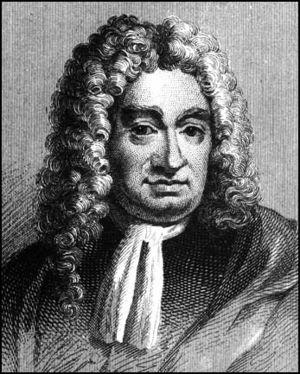
sujet: Daniel Defoe source: http://cepa.newschool.edu/het/profiles/defoe.htm licence:
La révolution financière britannique marque un ensemble de créations et d'améliorations d'outils financiers en Angleterre au début du XVIIIᵉ siècle. Elle est pour de nombreux historiens, dont François Crouzet ou Fernand Braudel, qui la fait commencer dès 1694, l'une des explications de la précocité de la révolution industrielle au Royaume-Uni, grâce à la multiplication de sources de financement destinées à des objectifs précis : Bourse, banques commerciales, assureurs, emprunts publics et maritimes.
Charles John Huffam Dickens, né à Landport, près de Portsmouth, dans le Hampshire, comté de la côte sud de l'Angleterre, le 7 février 1812 et mort à Gad's Hill Place à Higham dans le Kent, le 9 juin 1870, est considéré comme le plus grand romancier de l'époque victorienne. Dès ses premiers écrits, il est devenu immensément célèbre, sa popularité ne cessant de croître au fil de ses publications.
La Maison d'Âpre-Vent, publié par Charles Dickens entre mars 1852 et septembre 1853, puis en un volume cette même année, contient nombre d'aspects qu'il est possible de mettre directement en relation avec certains événements de la vie du romancier.